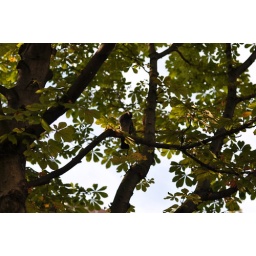
Sunny bird in a sunny tree